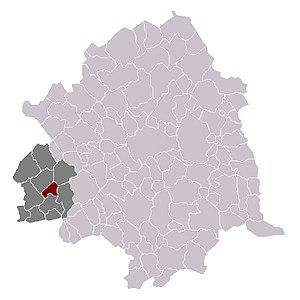
Wicres dans son canton et son arrondissement
Wicres est une commune française située dans le département du Nord, en région Hauts-de-France. Elle fait partie de la Métropole européenne de Lille.